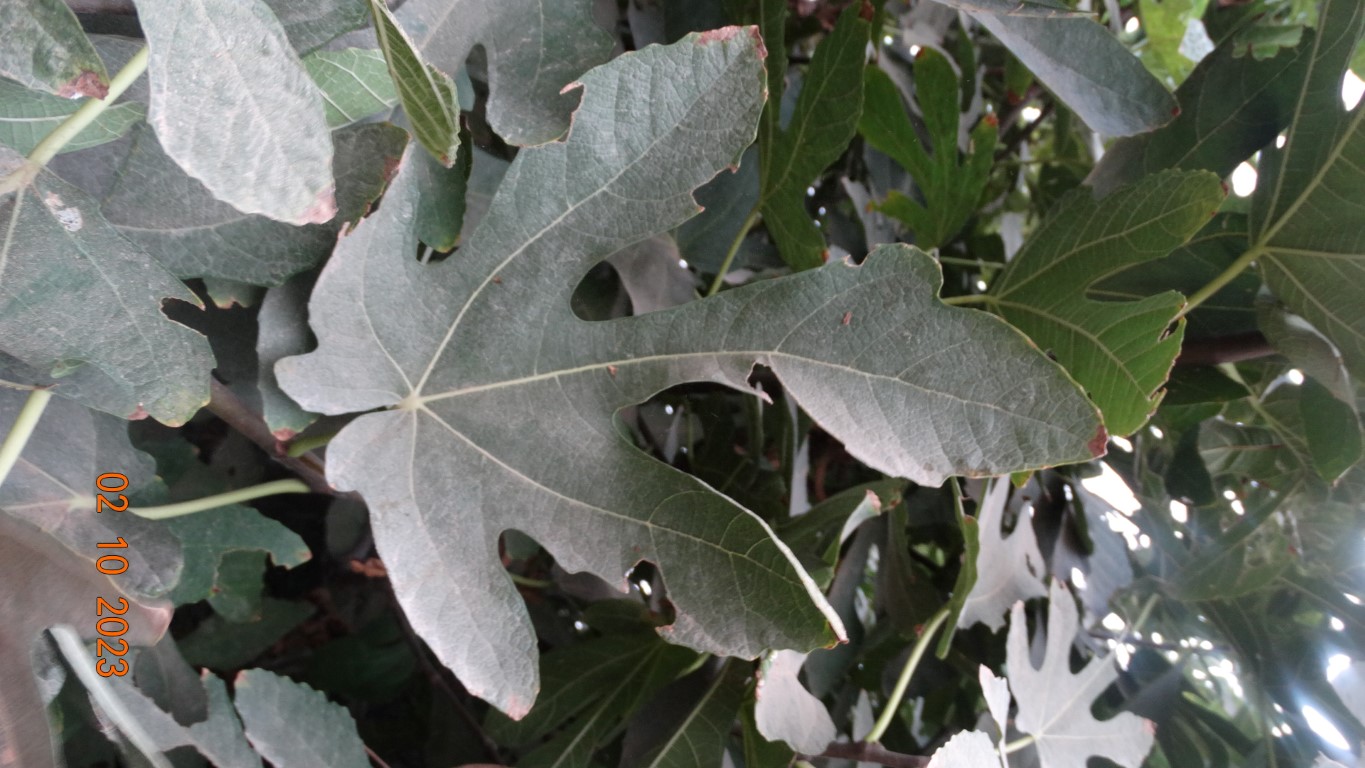
Label: healthy